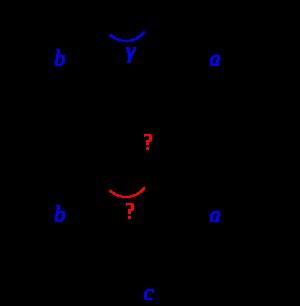
En mathématiques, la loi des cosinus est un théorème de géométrie couramment utilisé en trigonométrie, qui relie dans un triangle la longueur d'un côté à celles des deux autres et au cosinus de l'angle formé par ces deux côtés. Cette loi s'exprime de façon analogue en géométrie plane, sphérique ou hyperbolique.